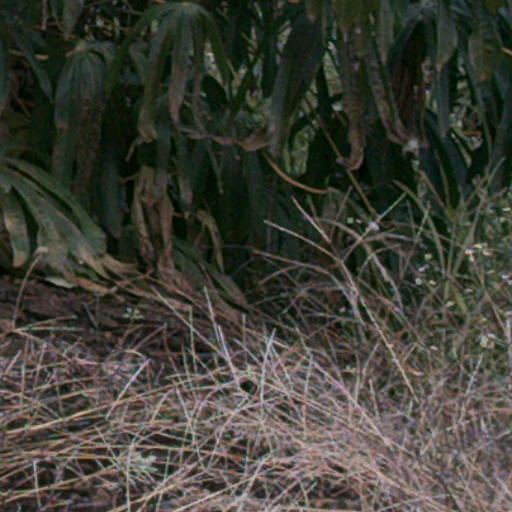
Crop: cassava